Frank Catalanotto

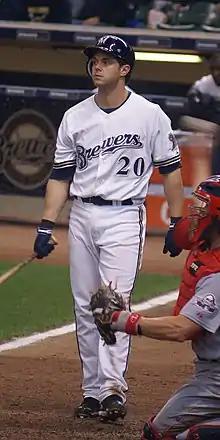
Catalanotto with the Milwaukee Brewers

Frank John Catalanotto (born April 27, 1974) is an American baseball coach and former infielder and left fielder, who is the current head baseball coach of the Hofstra Pride. Catalanotto played professional baseball for the Detroit Tigers (1997–1999), the Texas Rangers (2000–2002, 2007–2008), the Toronto Blue Jays (2003–2006), the Milwaukee Brewers (2009) and the New York Mets (2010). In his career, Catalanotto played all infield and outfield positions except shortstop and center field. He then went on to be the head baseball coach of the NYIT Bears (2019–2020) and Hofstra Pride (2022–present), leading the latter program to its first-ever NCAA tournament appearance in 2022.